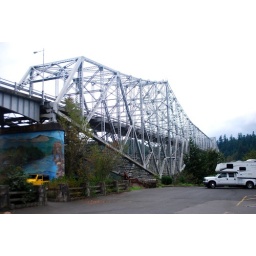
On our way to cross over the bridge